England Squadron

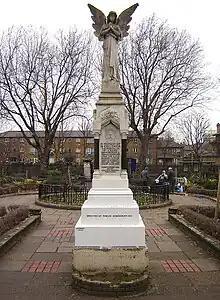
The Poplar Recreation Ground Memorial to the child victims of the bombing of Upper North Street School.

There were considerable difficulties in forecasting the weather over London, since the prevailing winds came from the west where the Germans had no sources of information. However on 12 June 1916, the England Squadron's meteorologist was able to give a confident forecast of clear weather over the capital. On the morning of 13 June, twenty aircraft took off, but two quickly fell out with engine problems. All of the aircraft had been fitted with a reserve fuel tank to avoid a refuelling stop. Diversions were carried out with the aim of drawing defending fighters away from the main formation; one aircraft turned south to bomb Margate in Kent, while two left to bomb Sheerness and another overflew Greenwich on a photo reconnaissance mission. The remaining fourteen aircraft flew on in two lines abreast. The first three fighter squadrons were ordered to take off shortly before 11 am and the first of the London area anti-aircraft guns at Romford opened fire at 11:24. The squadron flew on unaffected, dropping a small number of bombs over East London before overflying the central districts, turning over Regents Park at 11:35 and then returning to attack the City of London.